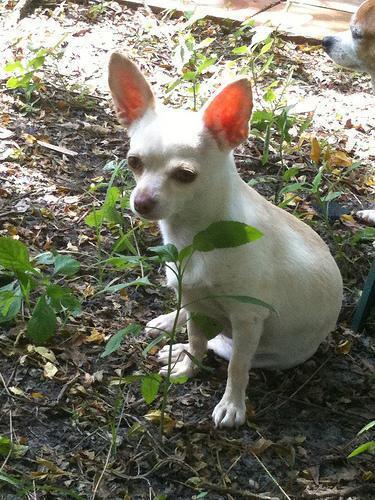
chihuahua